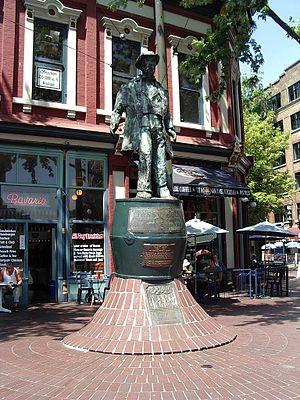
John Deighton, né en novembre 1830 à Kingston-upon-Hull et mort le 29 mai 1875 dans la baie Burrard, mieux connu sous le surnom de Gassy Jack en raison de sa loquacité, est un marin et aubergiste canadien. Le quartier de Gastown à Vancouver, en Colombie-Britannique, est nommé d'après lui.
Gastown est l'un des quartiers historiques de Vancouver, situé au nord-est du centre-ville, adjacent au Downtown Eastside. Ses frontières historiques étaient le front de mer, Hastings Street, Columbia Street et Cambie Street.
Vancouver est une cité canadienne du pourtour du Pacifique située dans les basses-terres continentales de la province de Colombie-Britannique. Avec 631 486 habitants selon le recensement du Canada de 2016, elle est la huitième plus grande municipalité canadienne. Son agglomération de 2 463 431 est la troisième aire urbaine du pays, et la plus peuplée de l'Ouest canadien. Vancouver est une des villes les plus cosmopolites du Canada, 52 % des résidents ont une autre langue maternelle que l'anglais. Vancouver est considérée comme une ville mondiale de classe beta. La superficie de Vancouver est de 114,97 km², donnant une densité de population de 5 493 au kilomètre carré, faisant d'elle la municipalité canadienne la plus densément peuplée et la quatrième en Amérique du Nord, après New York, San Francisco et Mexico. Elle est la vingt-troisième ville la plus peuplée d'Amérique du Nord.